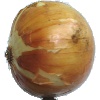
Label: white_onion